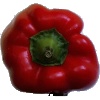
Label: Pepper Red 1